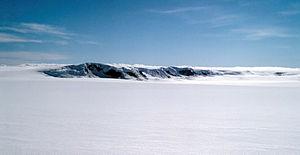
Le Grímsvötn est un volcan d'Islande situé sous la calotte glaciaire du Vatnajökull, sur les Hautes Terres d'Islande, dans une région éloignée de toute habitation et infrastructure. Il s'agit d'une caldeira n'émergeant du glacier que sous la forme d'un escarpement rocheux et abritant un lac sous-glaciaire, lui aussi appelé Grímsvötn. Le débordement de ce lac, généralement en raison d'éruptions sous-glaciaires, entraîne régulièrement des jökulhlaups, un type d'inondations brutales et dévastatrices. Le Grímsvötn est l'un des volcans les plus actifs d'Islande avec en moyenne une éruption tous les dix ans au cours du XXᵉ siècle. L'une des plus importantes est celle de 1996 dont le jökulhlaup provoque de lourds dégâts sur la route 1 faisant le tour du pays. Celle qui s'est déroulée du 21 au 28 mai 2011 est la plus puissante de ce volcan depuis cent ans. Deux ensembles de fissures volcaniques sont associés à ce volcan dont celles des Lakagígar, siège de l'éruption ayant émis, entre 1783 et 1785, le plus grand volume de lave des temps historiques.